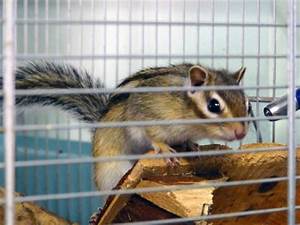
Label: scoiattolo